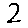
Label: 2